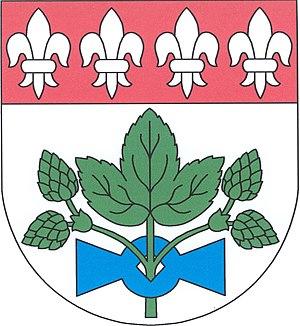
Koštice est une commune du district de Louny, dans la région d'Ústí nad Labem, en République tchèque. Sa population s'élevait à 581 habitants en 2018.